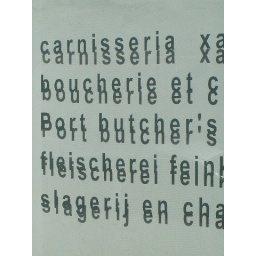
The door sign and the shadow at the butchers in Port de La Selva